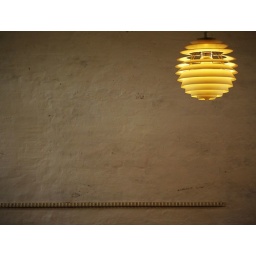
New lamp in an old castle (Sonderburg Castle), explore 27 May 2009